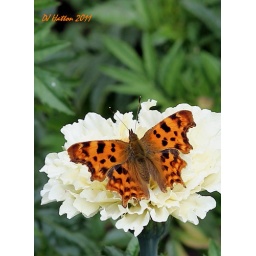
Taken in a flower bed in the Garden at Styal Country Park